Kelsey-Lee Barber

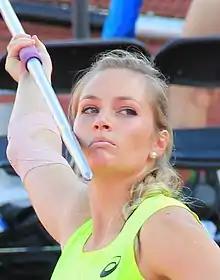
Barber in Busto Arsizio in 2017

Kelsey-Lee Barber (née Roberts; born 20 September 1991) is an Australian track and field athlete who competes in the javelin throw. She won consecutive gold medals at the 2019 World Championships and 2022 World Championships, the first person to do so, and her personal best of 67.70 m ranks her 13th in the overall list.